Los Burros Ranger Station

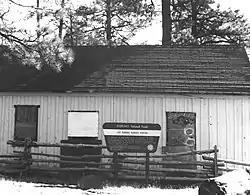
Office/Living Quarters

The Los Burros Ranger Station is a forest ranger station situated in Apache County, Arizona. The station was staffed by rangers who traveled to the nearby Lake Mountain Lookout.